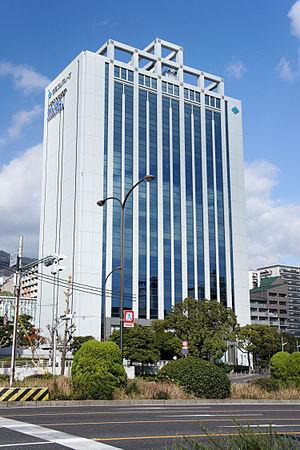
Sumitomo Rubber Industries, Ltd. est une société du groupe Sumitomo Electric, réalisant un chiffre d'affaires annuel de l'ordre de 600 milliards de yens. Issue de la séparation de la filiale japonaise, Dunlop Japan, du groupe Dunlop en 1917, la société ne prendra le nom Sumitomo Rubber Industrie qu’en 1963.